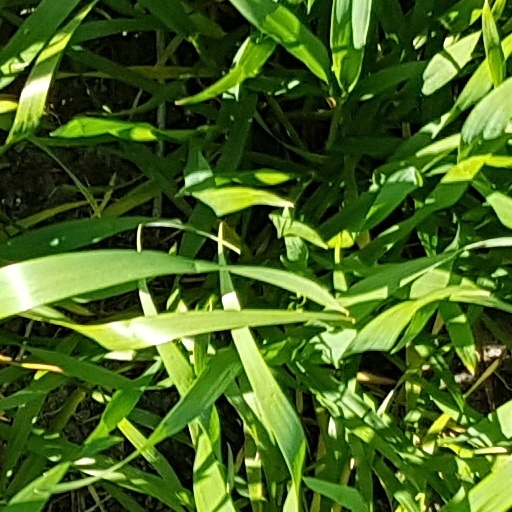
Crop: wheat